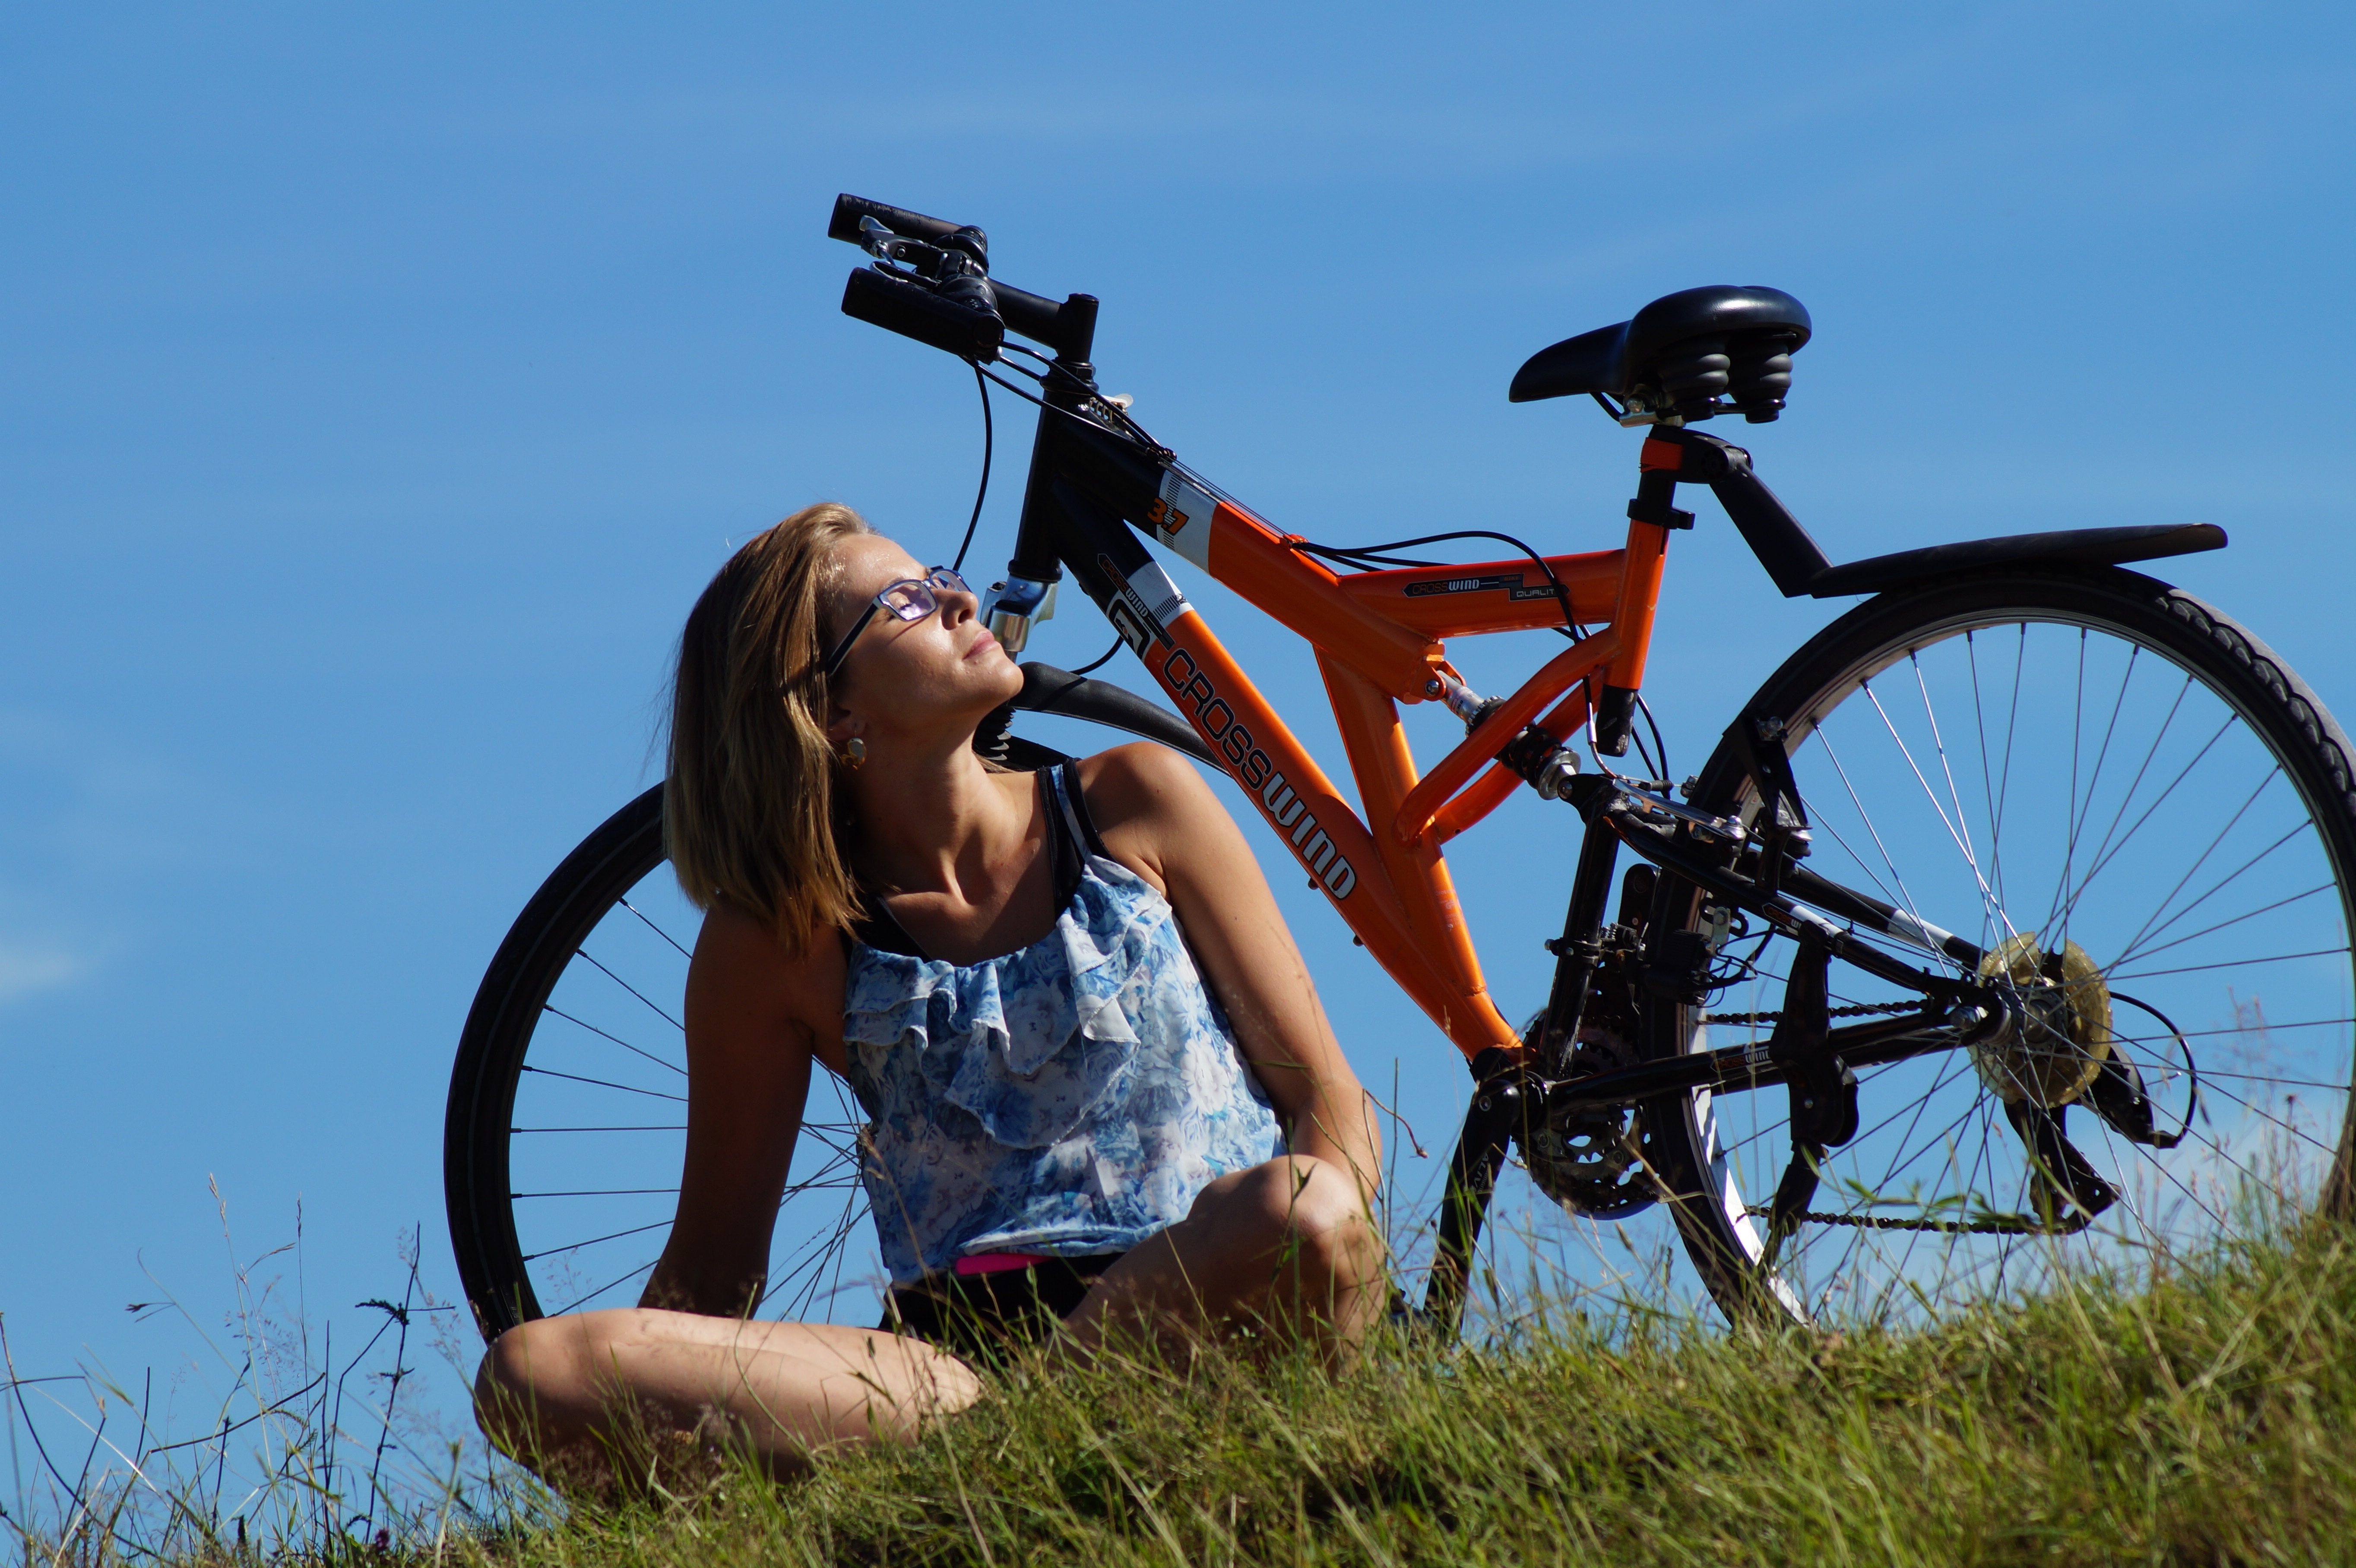
nature, creative, woman, round, bicycle, recreation, sunbathing, vehicle, relax, peace, rest, trip, sports equipment, mountain bike, cycling, happiness, scene, pause, mountain biking, cyclo cross, endurance sports